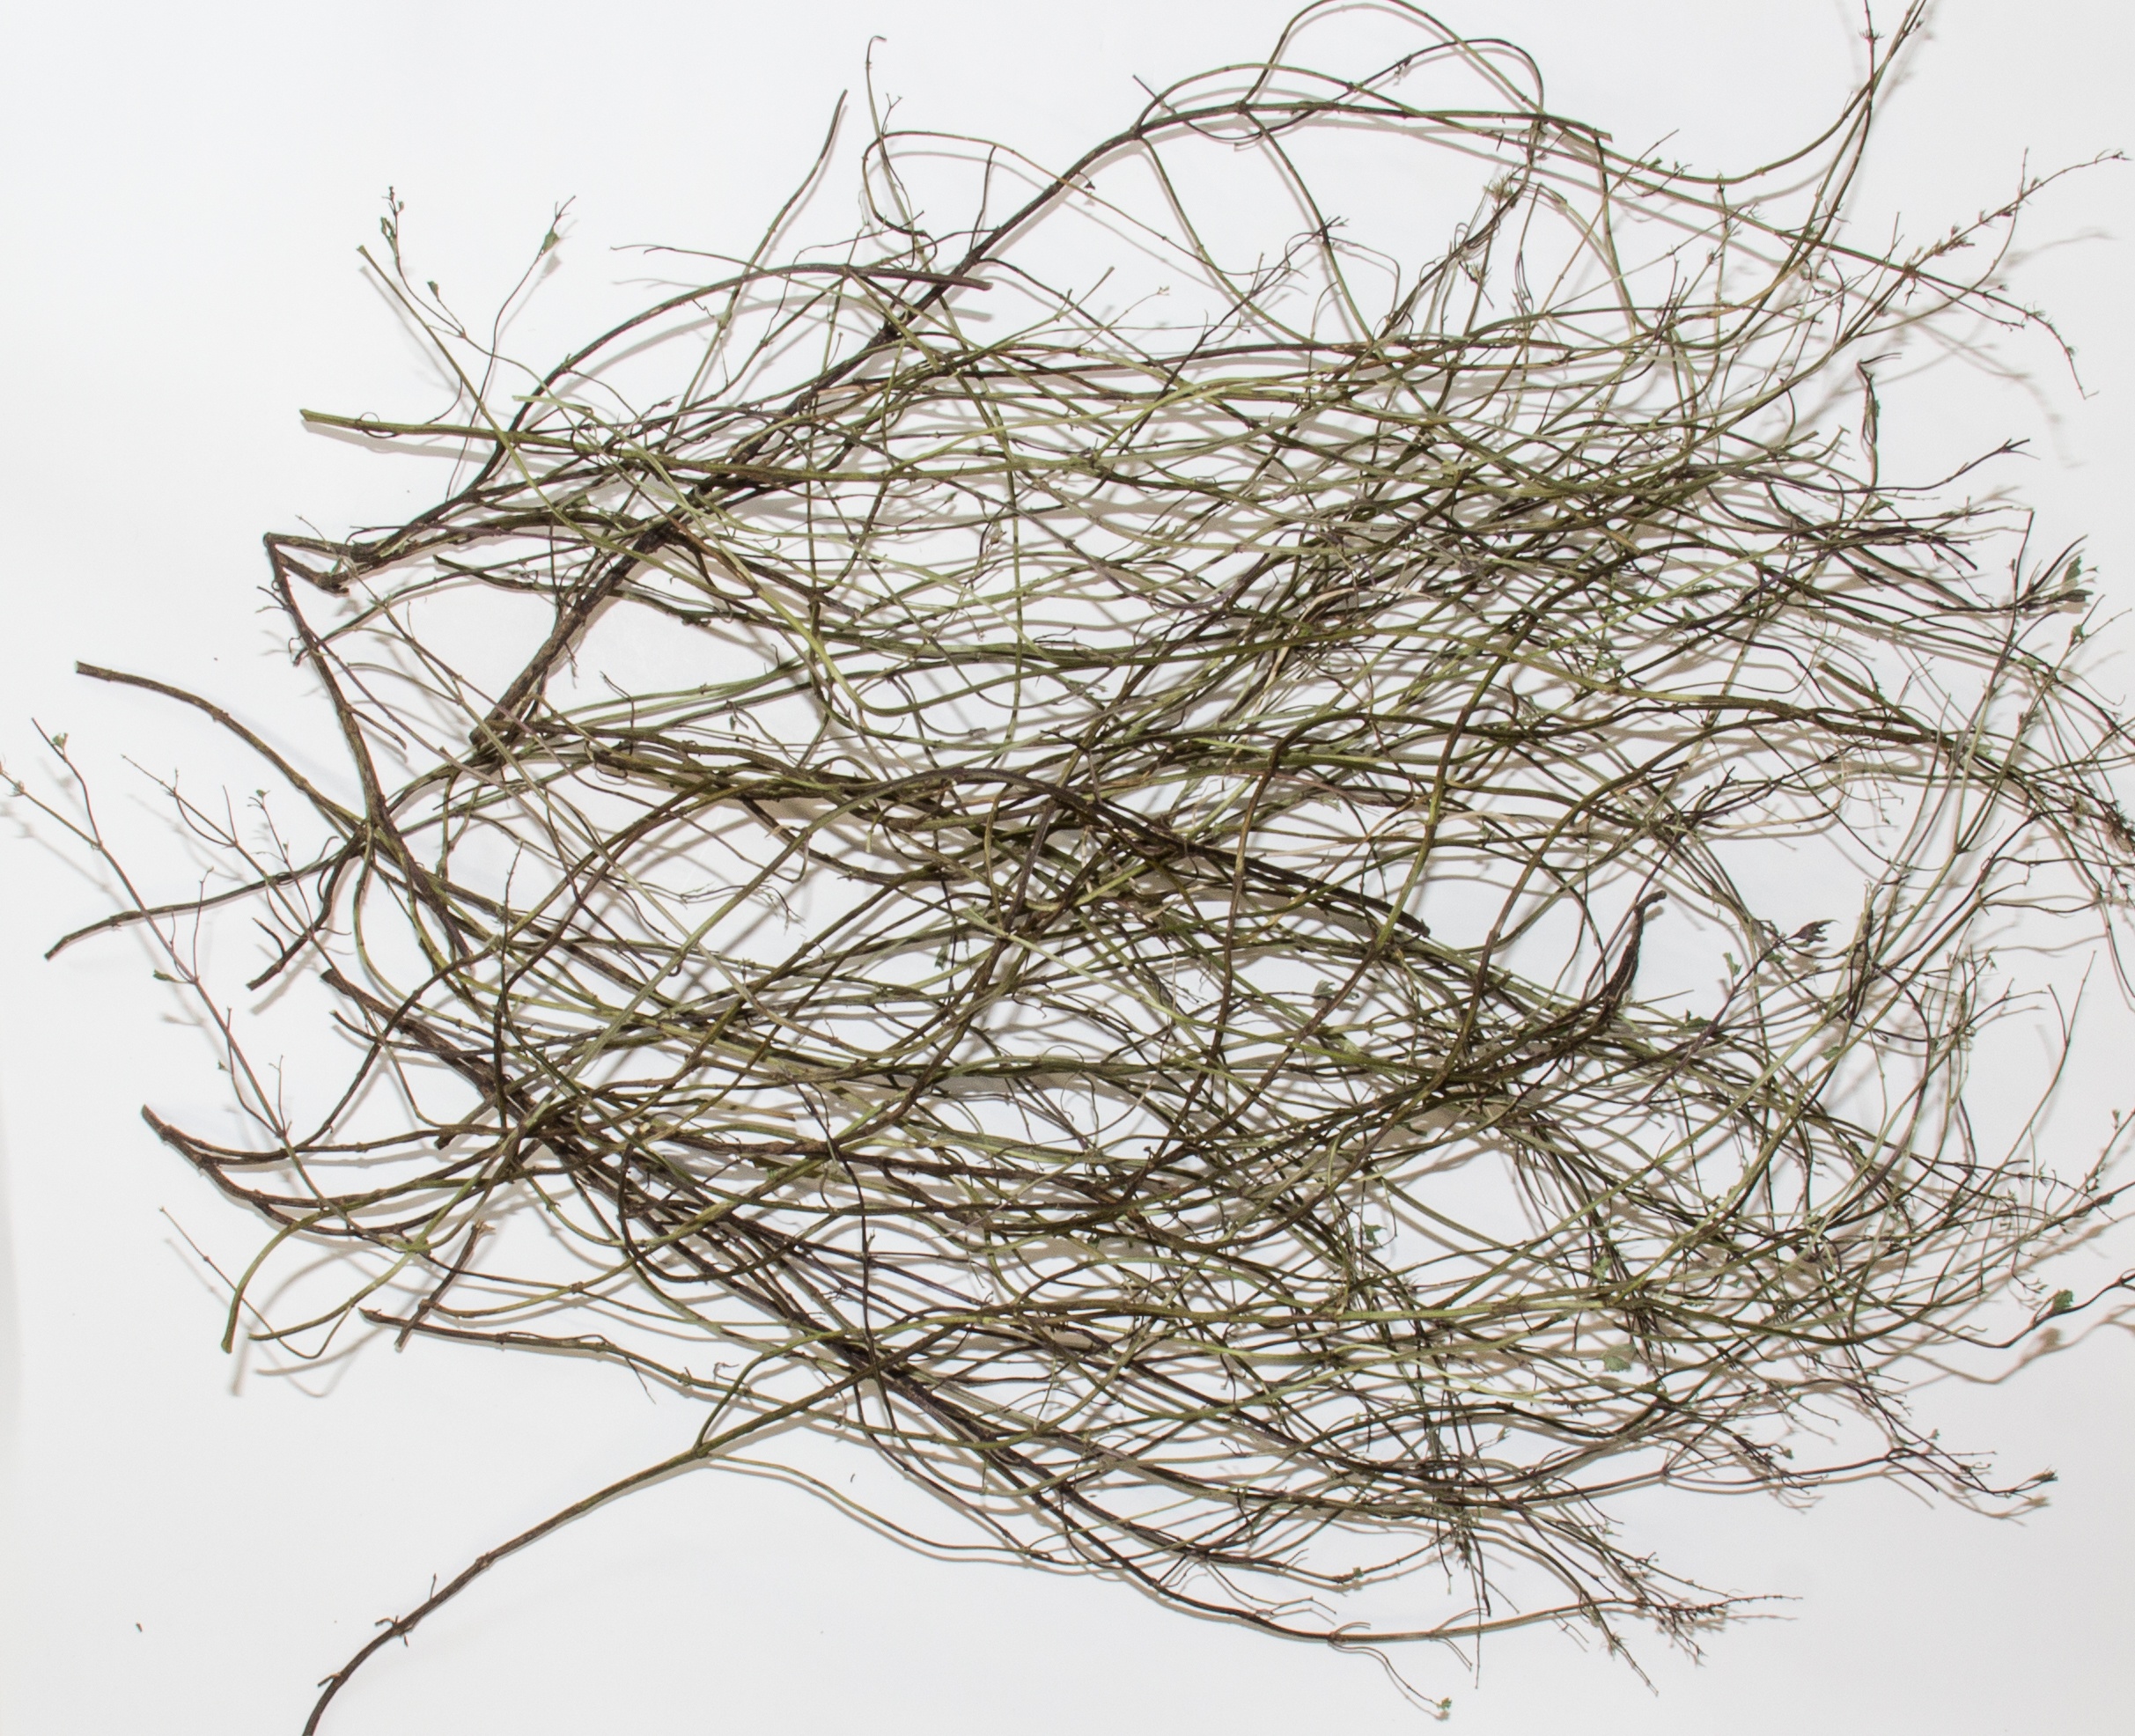
tree, branch, bird, scrub, dry, line, thicket, mint, twig, sketch, drawing, branches, bird nest, nest, peppermint, woody plant